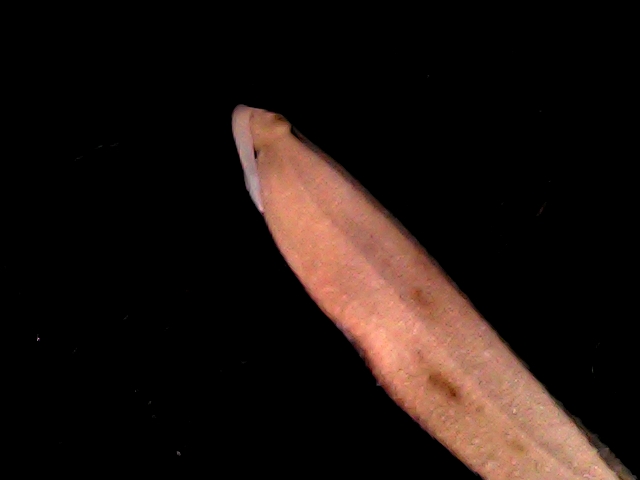
Rice variety: BD70